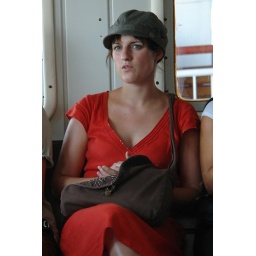
Woman in a red dress